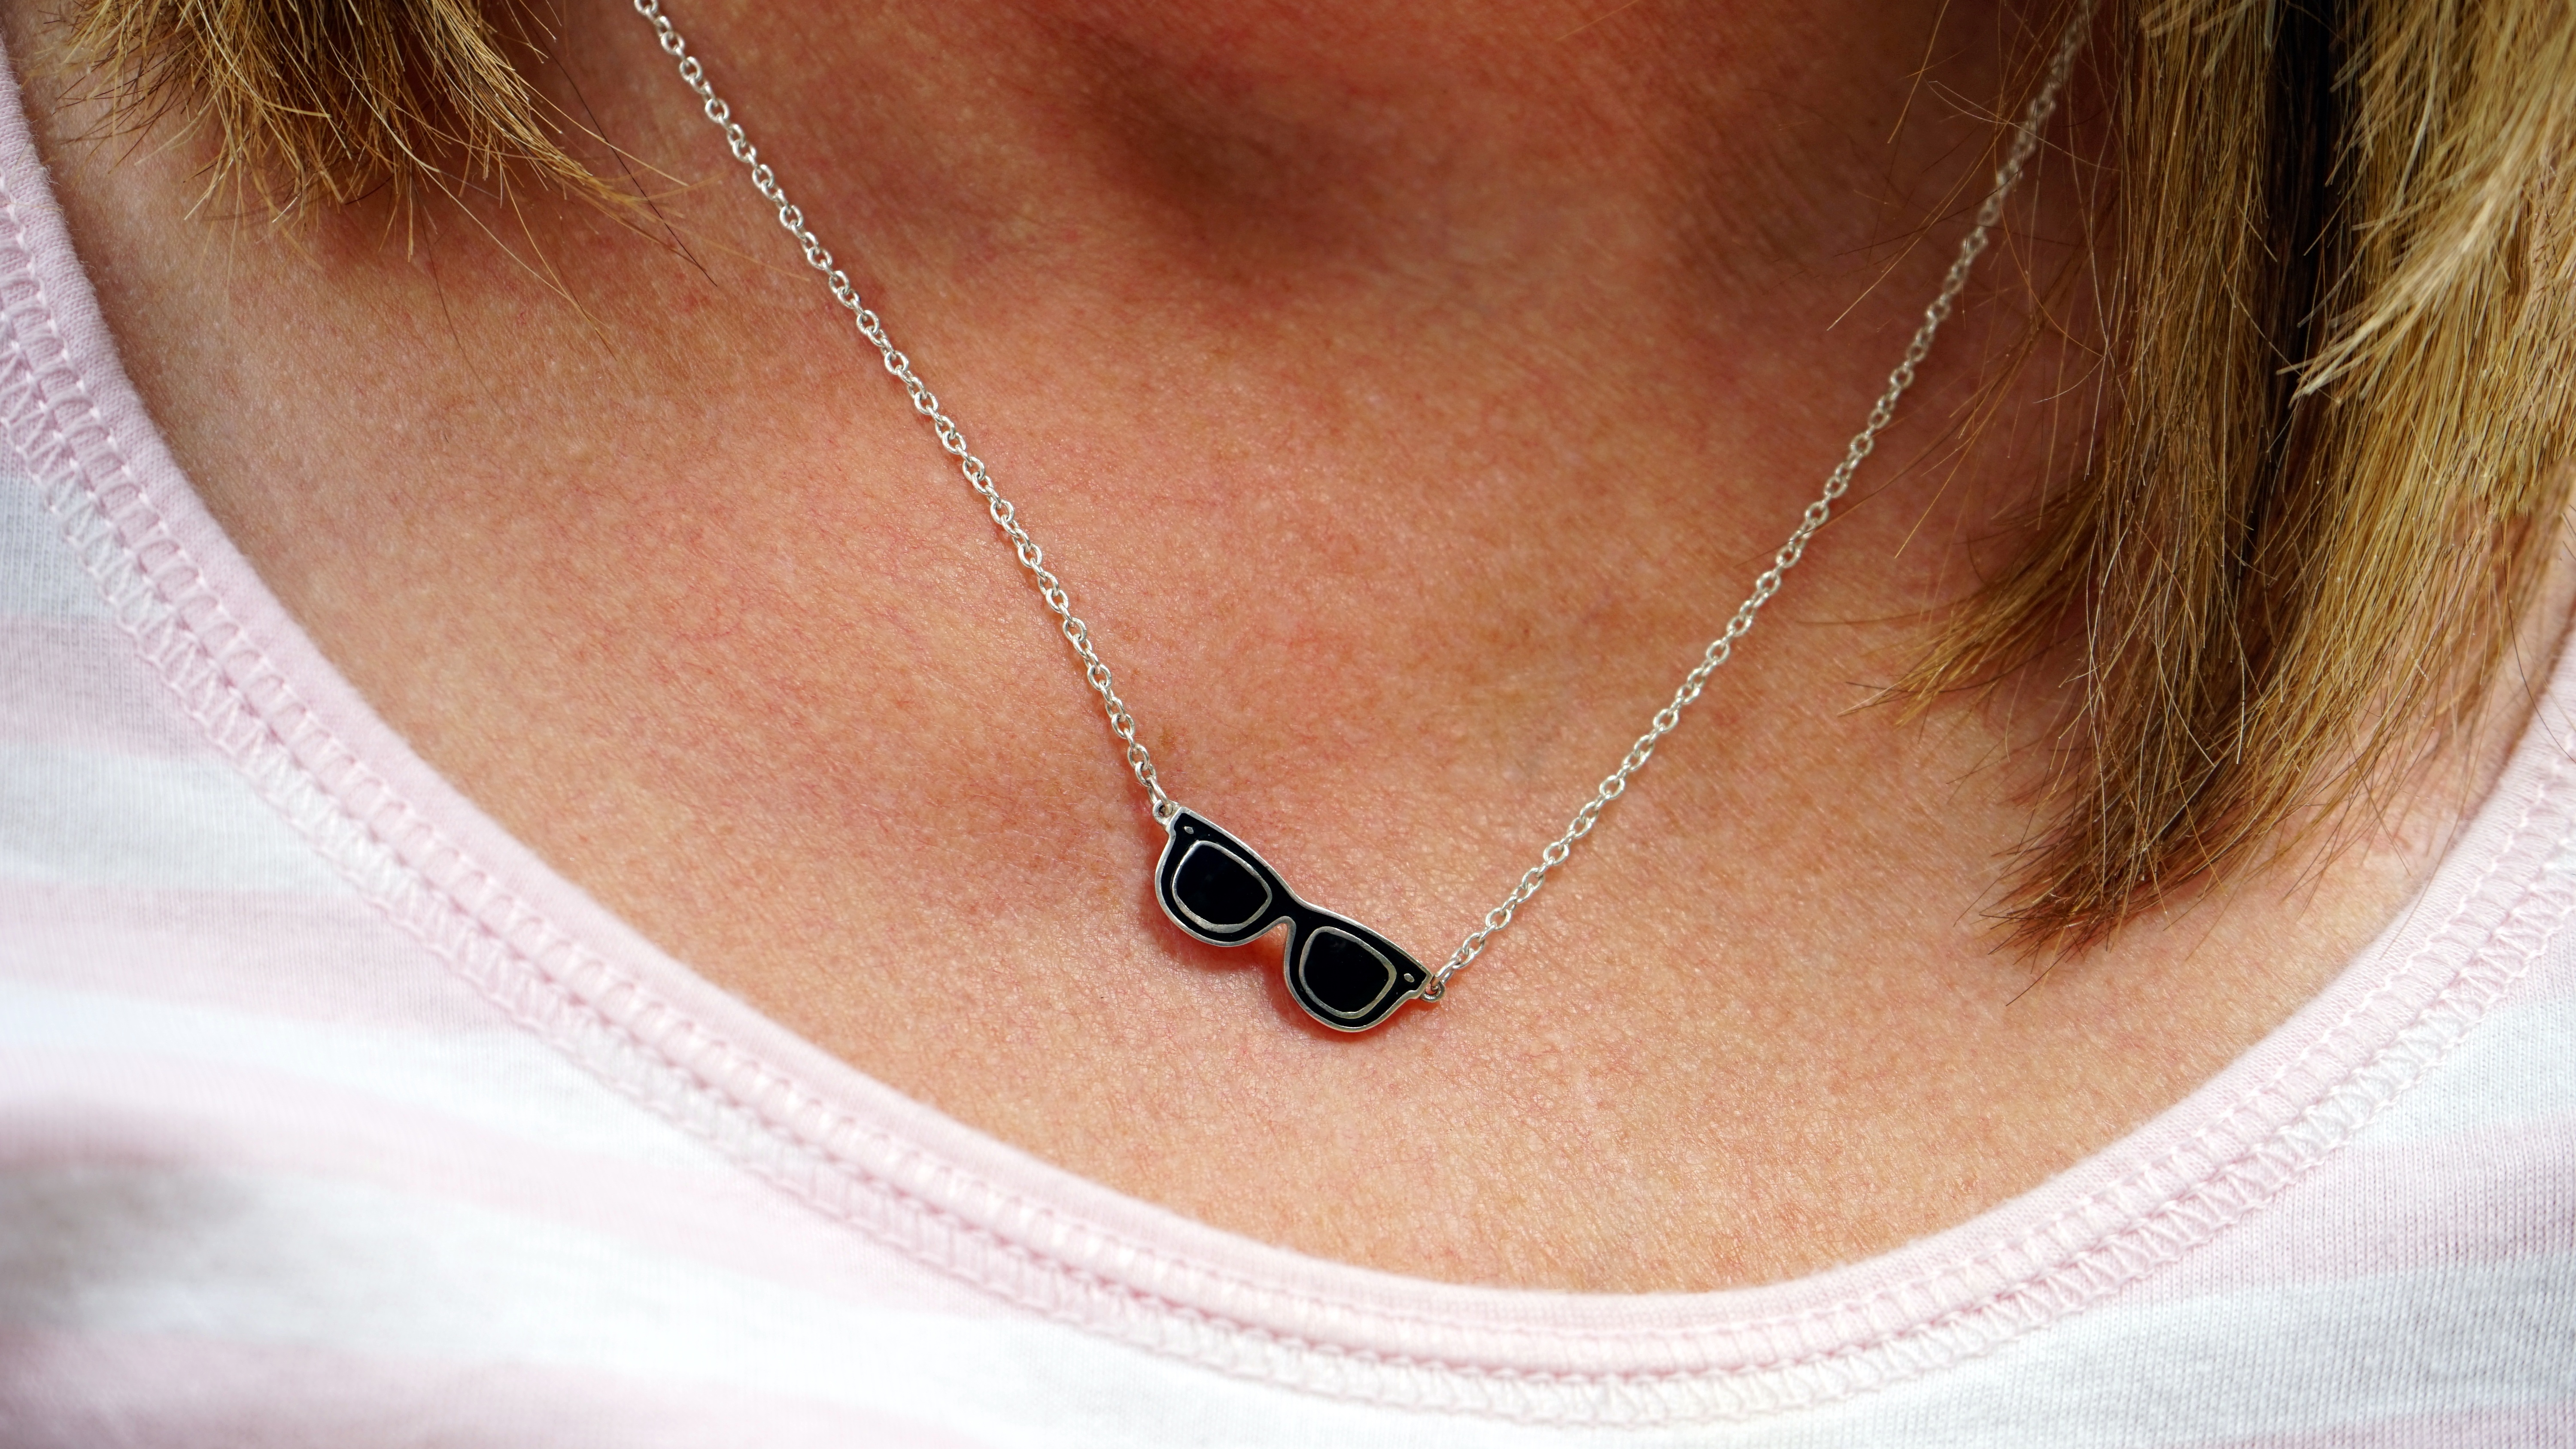
chain, female, ear, jewelry, necklace, close up, human body, jewellery, nose, design, women, silver, sunglasses, earrings, original, style, elegant, organ, classic, shiny, stylish, accessory, pendant, personal, designed, casey neistat, sunglass necklace, casey neistat youtube, minor obsessions, candice, fashion accessory, body piercing